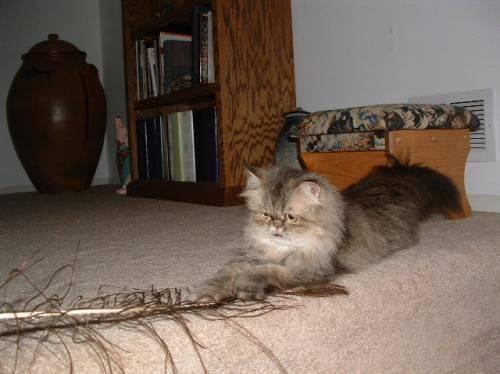
cat